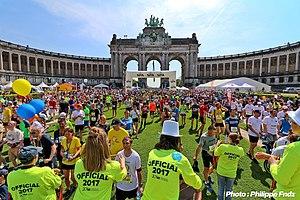
Remise des médailles après la ligne d'arrivée
Les 20 km de Bruxelles est une épreuve de course à pied de 20 kilomètres organisée annuellement, depuis 1980, dans les rues de Bruxelles le dernier dimanche du mois de mai. Cependant, les années d'élections nationales et européennes, la course est avancée à l'avant dernier dimanche de mai afin de ne pas se dérouler le même jour que les élections – d'autant que le vote est obligatoire en Belgique.